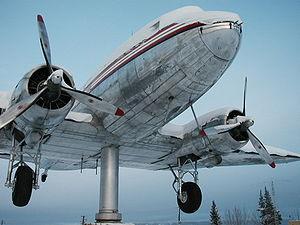
Un avion Douglas DC3 (CF-CPY) monté en girouette sur un pivot à l'aéroport international de Whitehorse (Territoire du Yukon, Canada).
Une girouette est un dispositif généralement métallique, la plupart du temps installé sur un toit, constitué d'un élément rotatif monté sur un axe vertical fixe. Sa fonction est de montrer la provenance du vent ainsi que, contrairement à la manche à air, son origine cardinale.